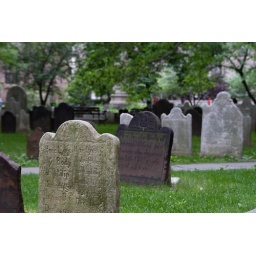
Somewhere near wall street in NYC